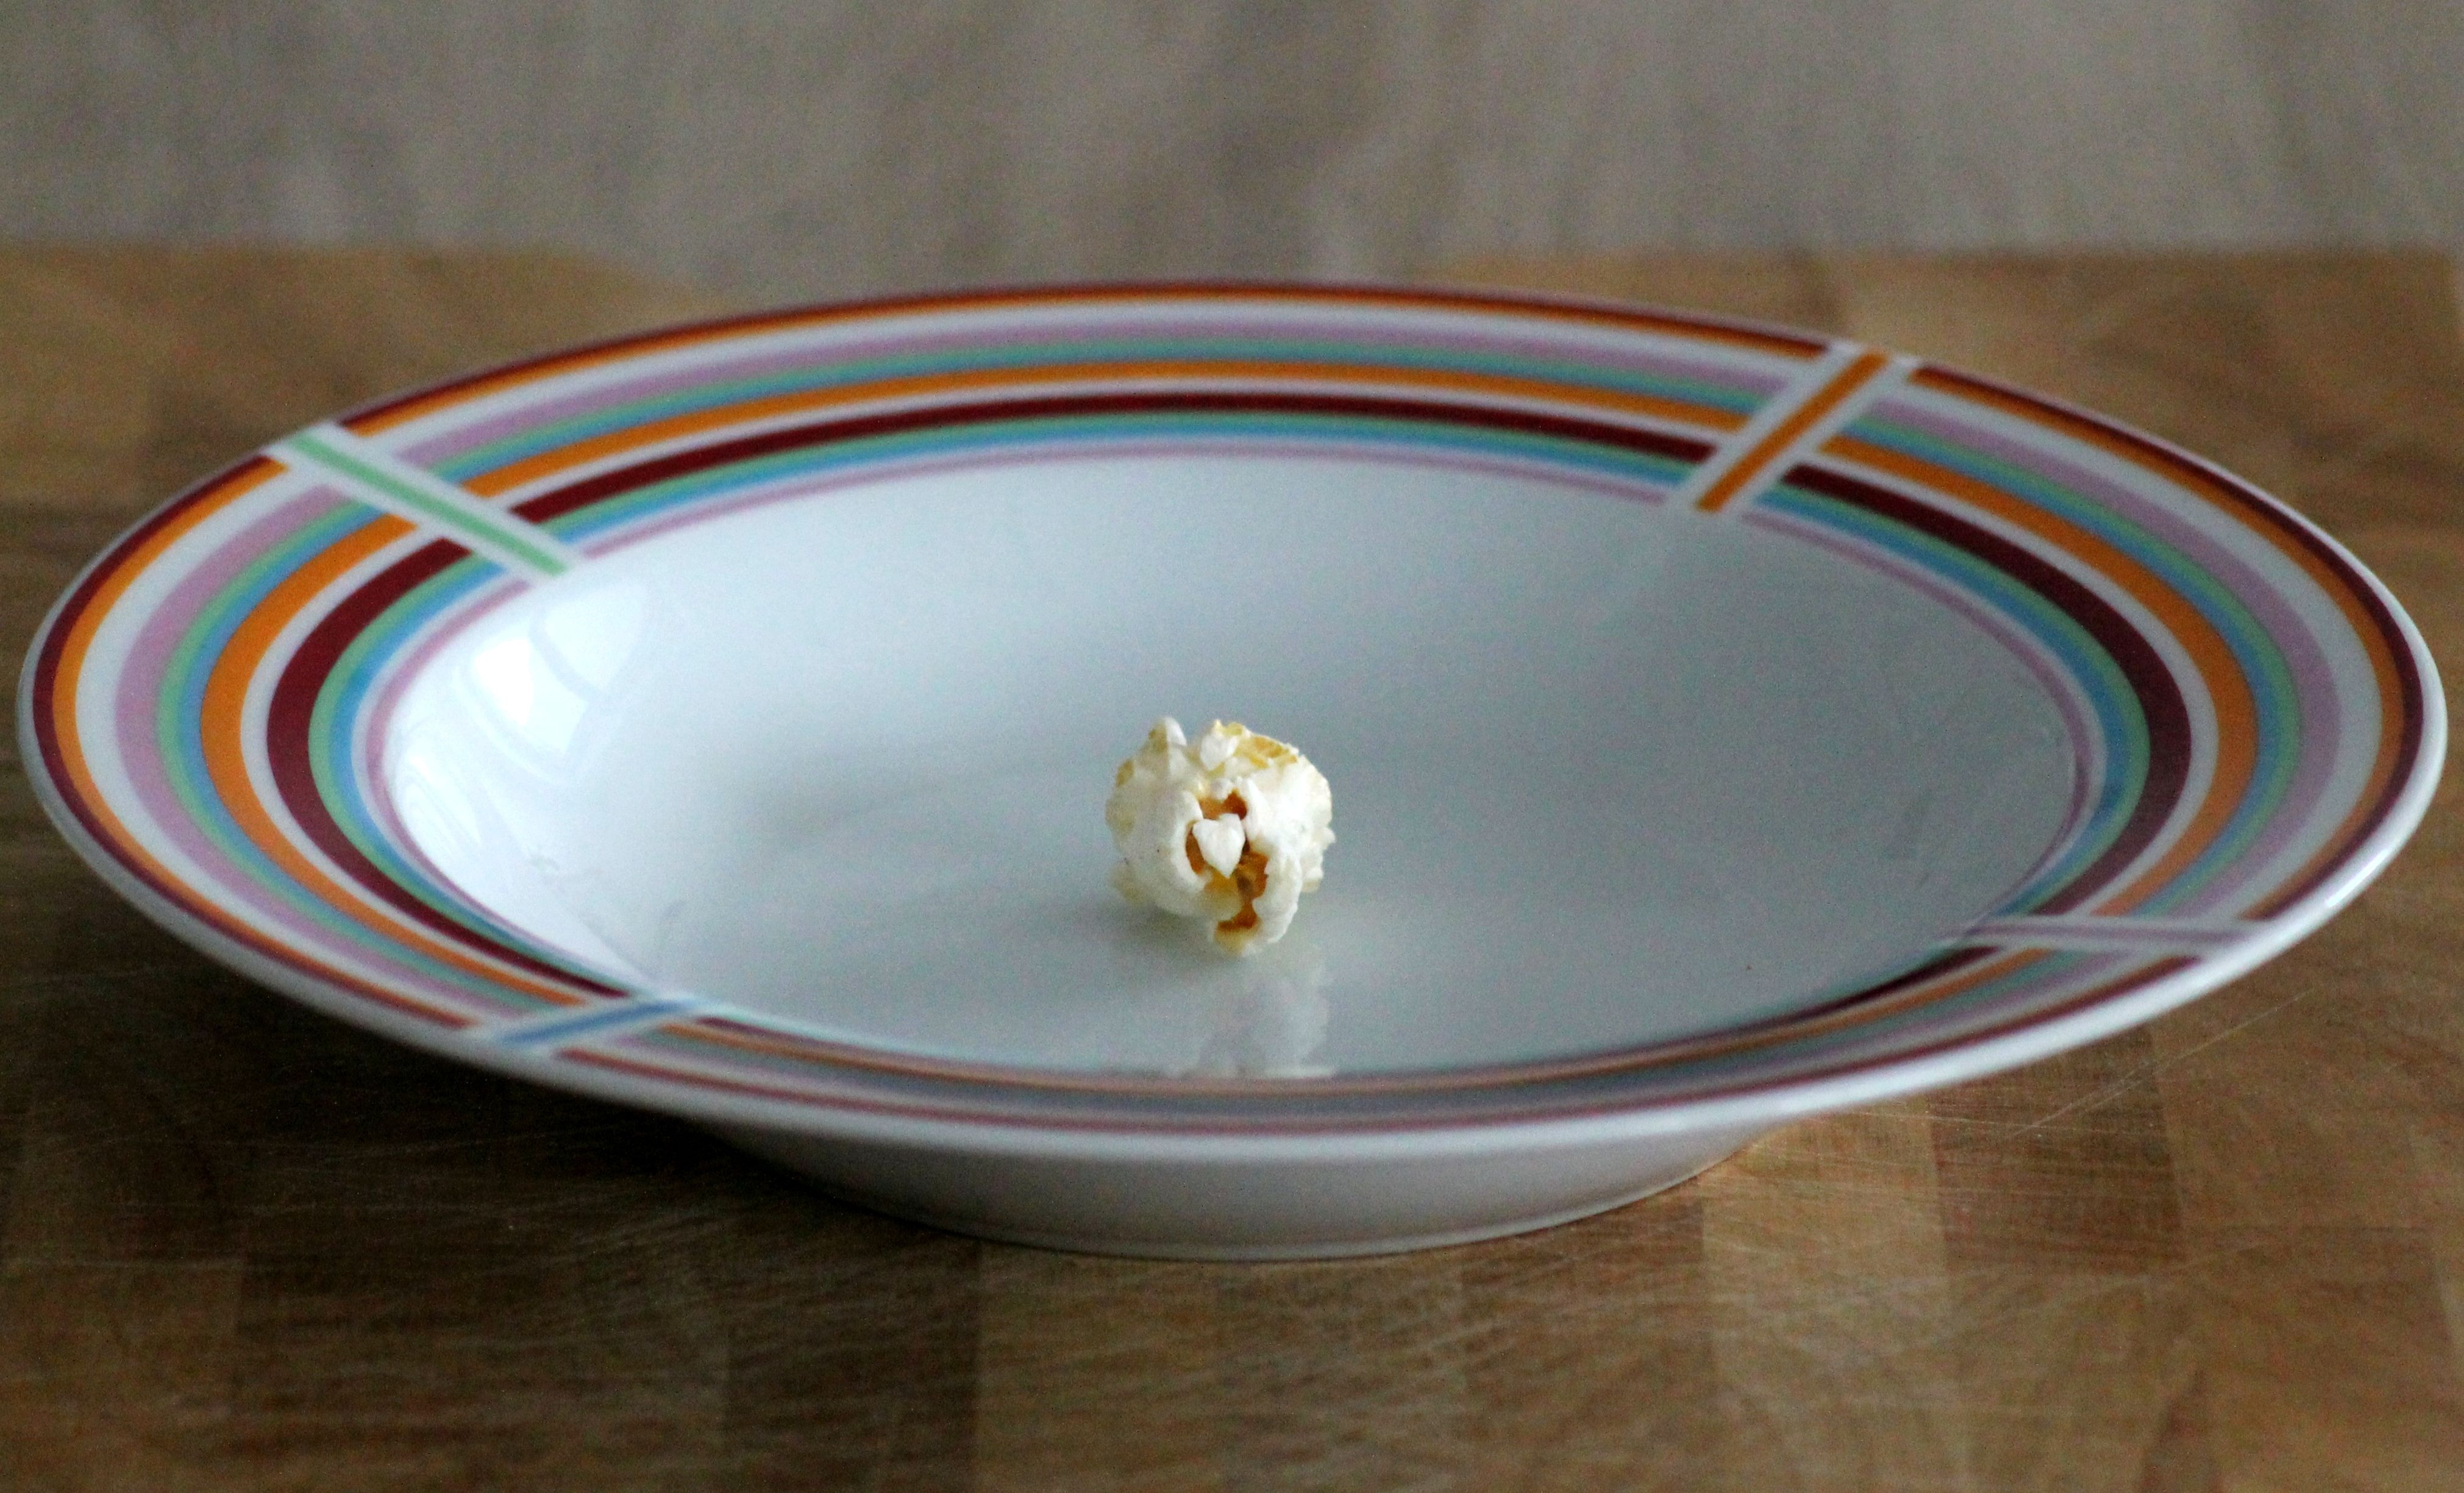
wheel, sweet, summer, bowl, food, saucer, ceramic, corn, plate, snack, tableware, popcorn, art, cinema, porcelain, platter, fair, nibble, dishware